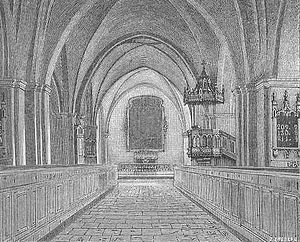
Växjö Domkirke
Växjö Domkirke i 1880'erne.
Växjö Domkirke ligger i den svenske by Växjö, Kronobergs län, Småland. Den er domkirke i Växjö domkyrkoförsamling og stiftskirke i Växjö stift. Kirken stammer fra middelalderen, men er i høj grad præget af 1800-tallets restaureringer. En gennemgribende restaurering fandt sted fra 1957 til 1960.